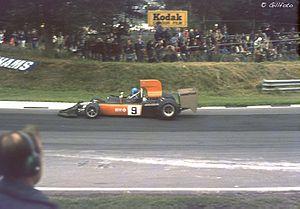
Reine Wisell, né le 30 septembre 1941 à Motala, est un pilote automobile suédois. Il est notamment monté sur un podium de Grand Prix de Formule 1, à l'occasion du Grand Prix des États-Unis 1970. Il participe à 23 Grands Prix entre 1970 et 1974.